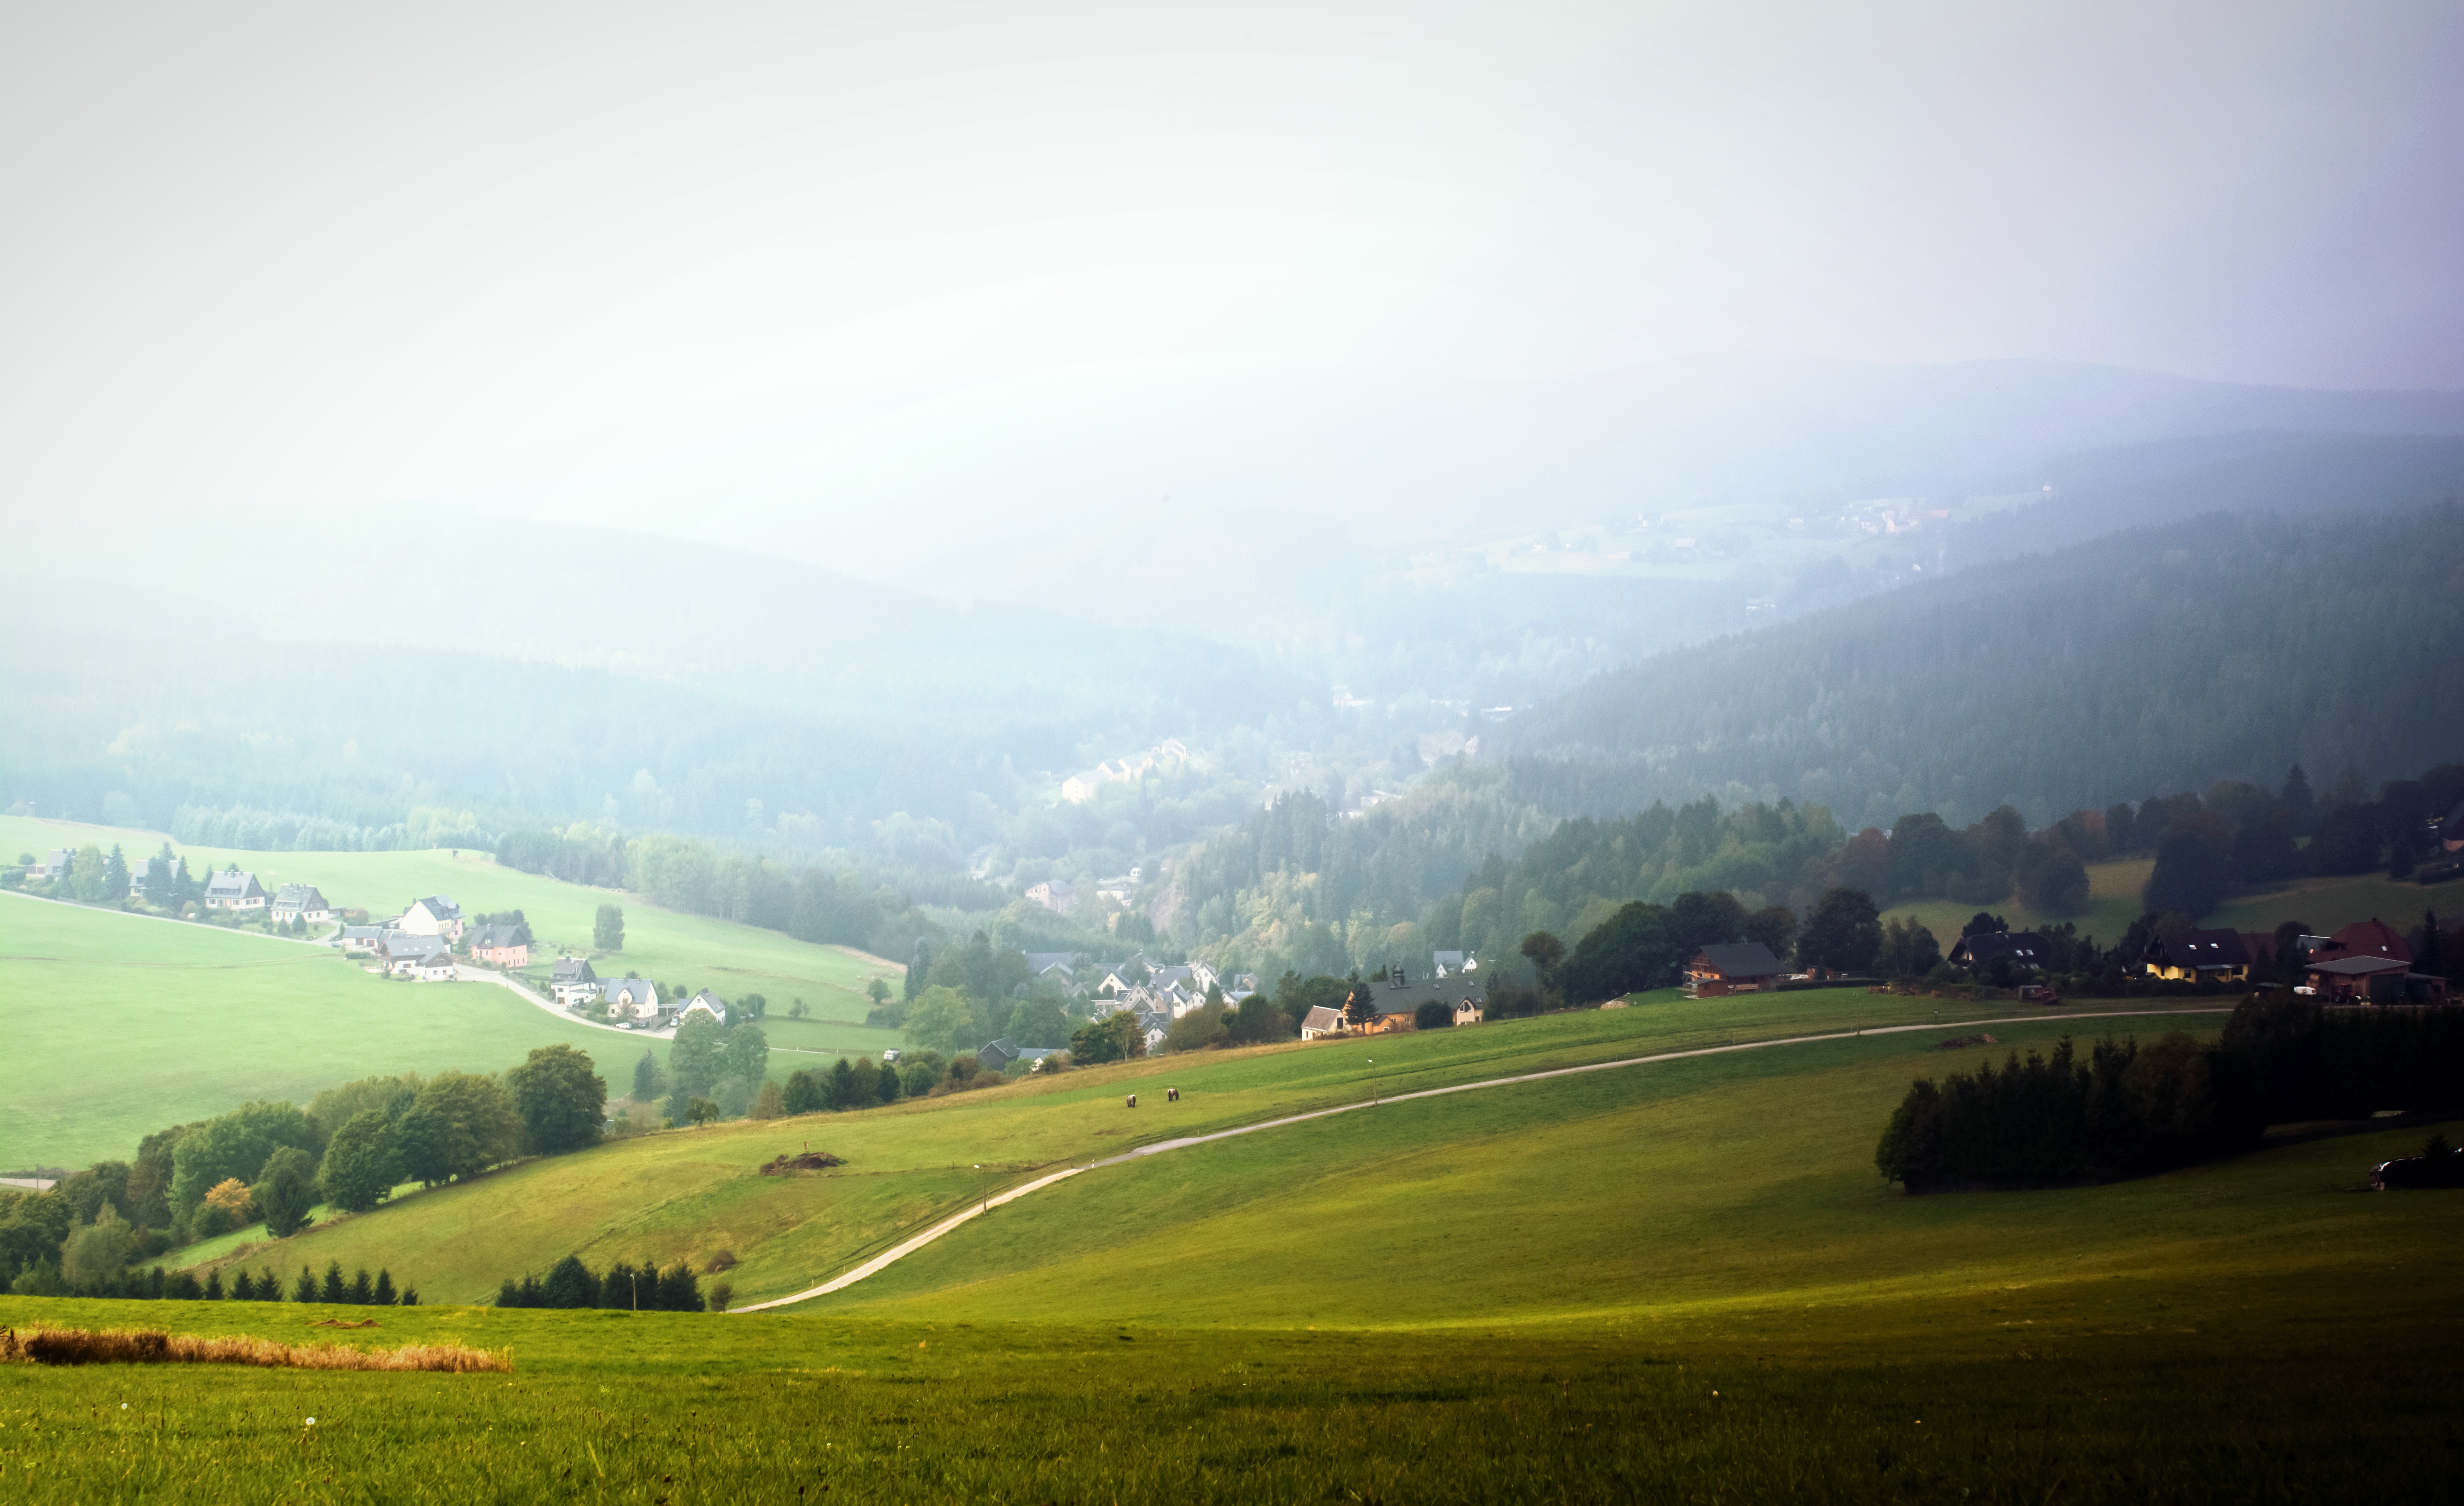
landscape, nature, grass, horizon, mountain, cloud, mist, field, photography, sunlight, morning, hill, valley, mountain range, plain, alps, grassland, plateau, rural area, aerial photography, atmospheric phenomenon, atmosphere of earth, mountainous landforms